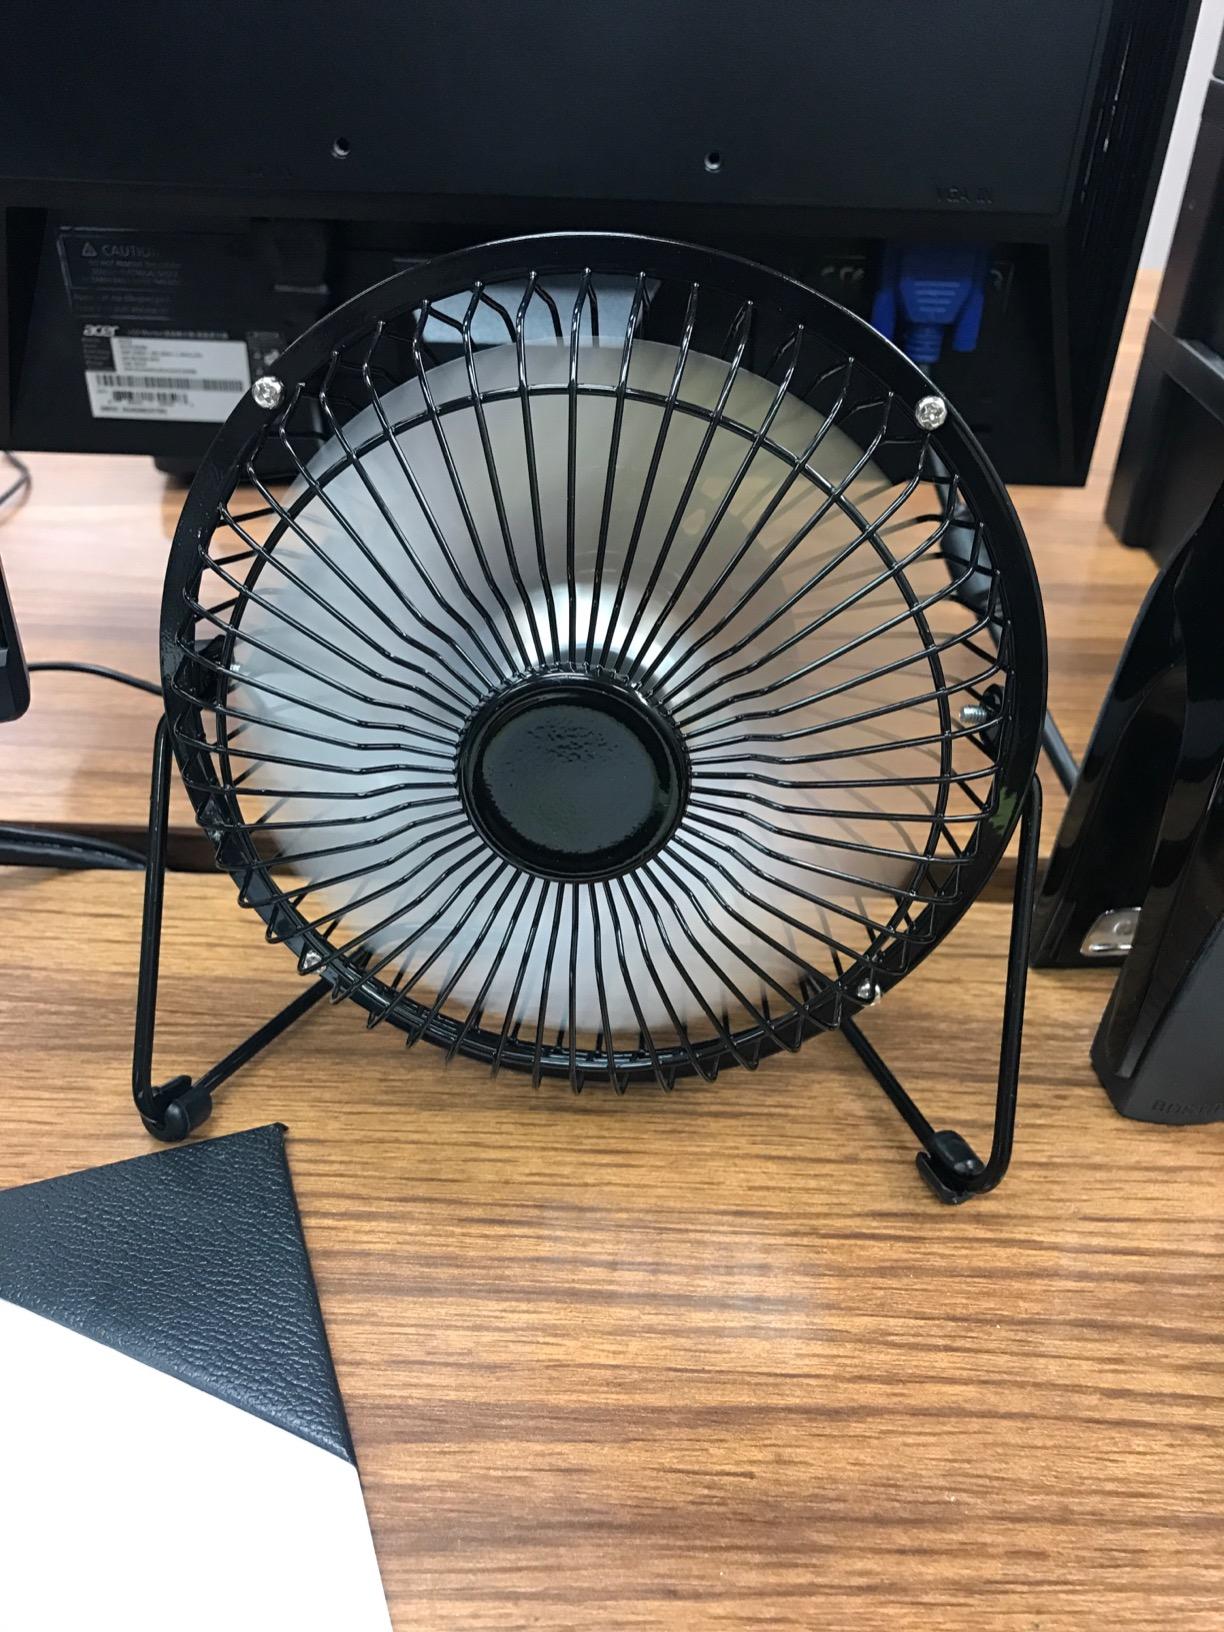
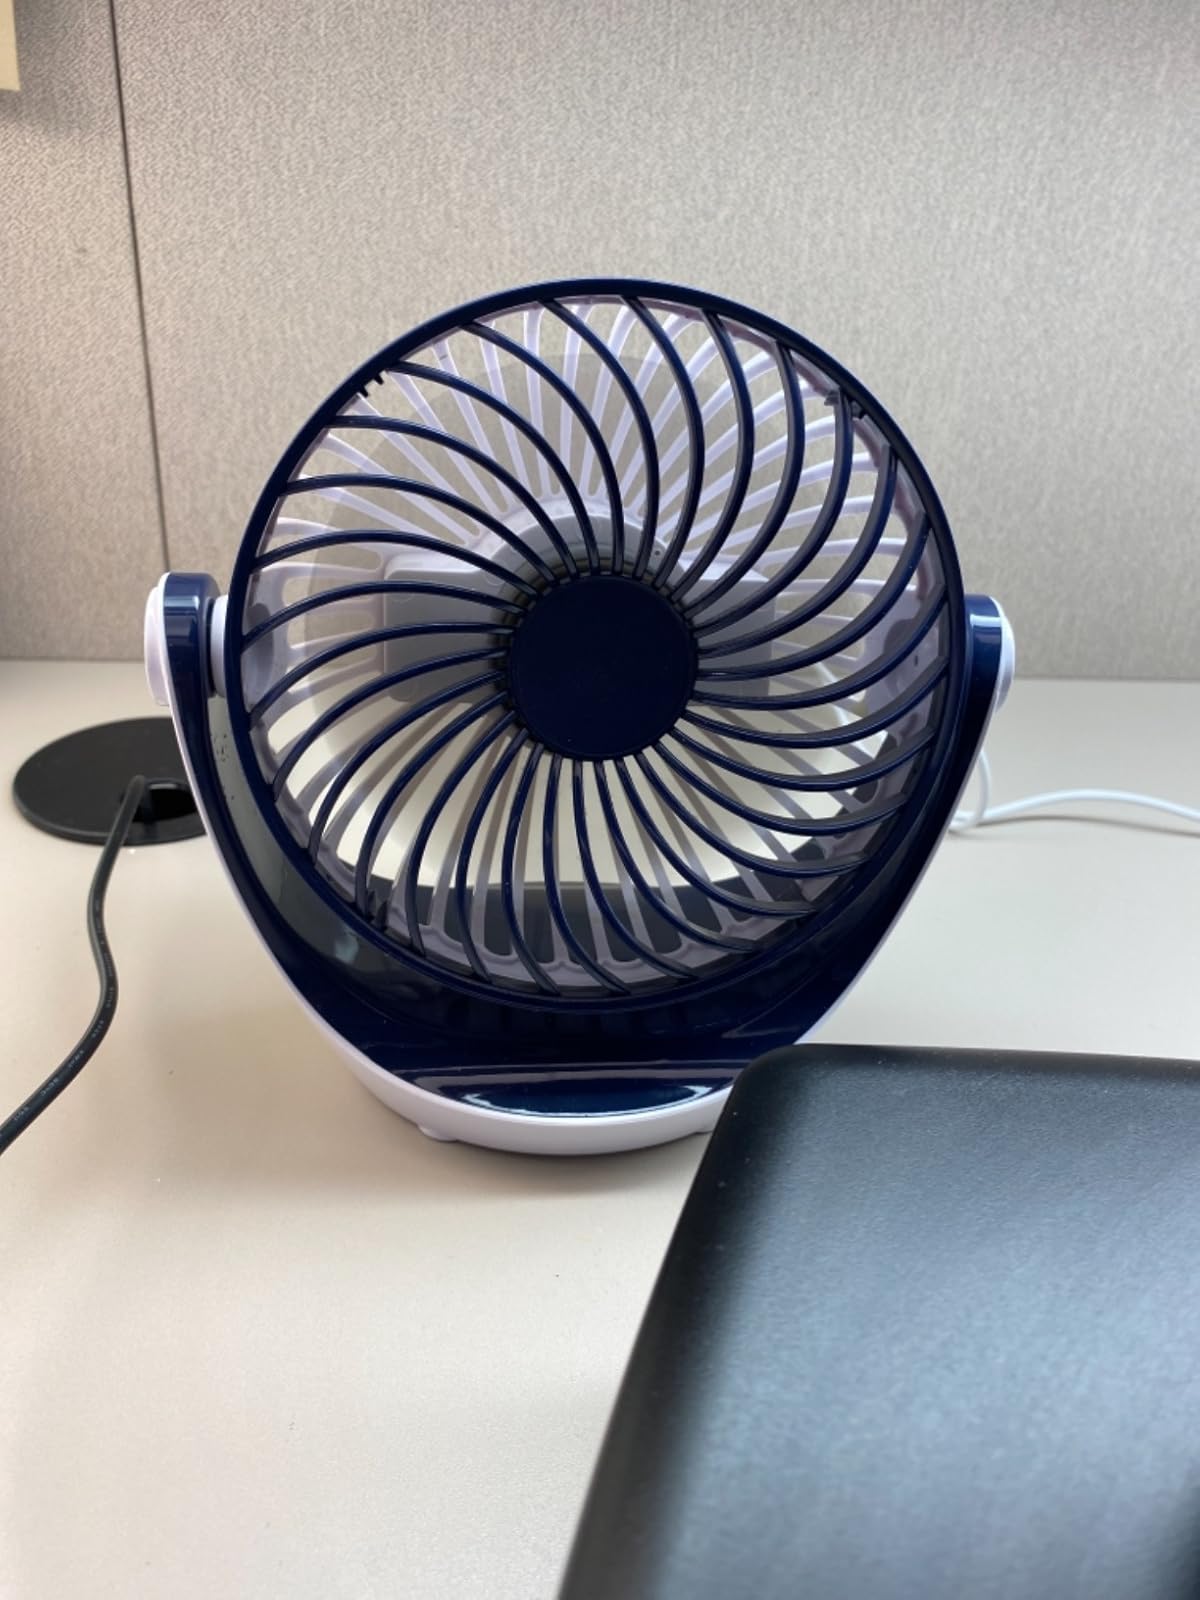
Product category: fan
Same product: no